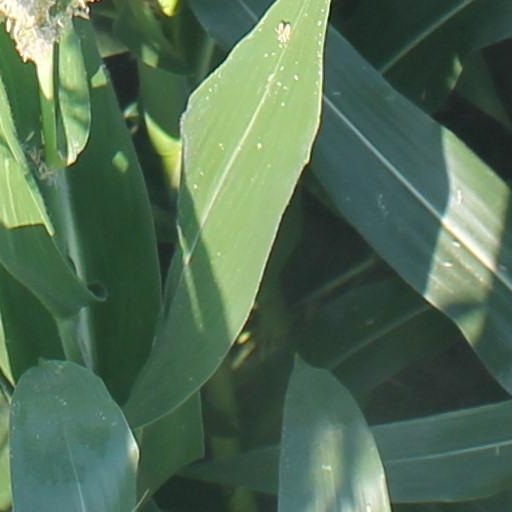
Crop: maize; corn